History of the oil tanker

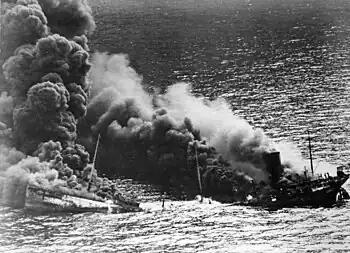
SS "Dixie Arrow" after being torpedoed off North Carolina. Allied oil tankers were often targeted by U-boats in World War II

When World War II broke out in 1939, Roosevelt could not support the United Kingdom directly, as in 1935 the Shipping Neutrality Act was signed to prevent Mussolini from invading Ethiopia. A solution was found by flagging out to Panama, which was under US control. The advantage for shipping companies was not having to comply with US regulations and not having to sail with US crew which were 50 percent more expensive than European crews at that time. In 1939 there were 52 tankers with a total capacity of 700,000 long tons of deadweight under Panamanian flag, a boost for flags of convenience.